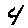
Label: 4